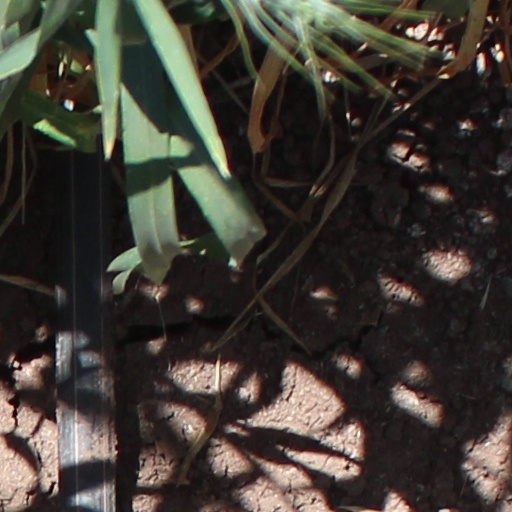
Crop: wheat